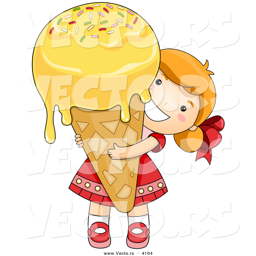
vector of a happy cartoon girl